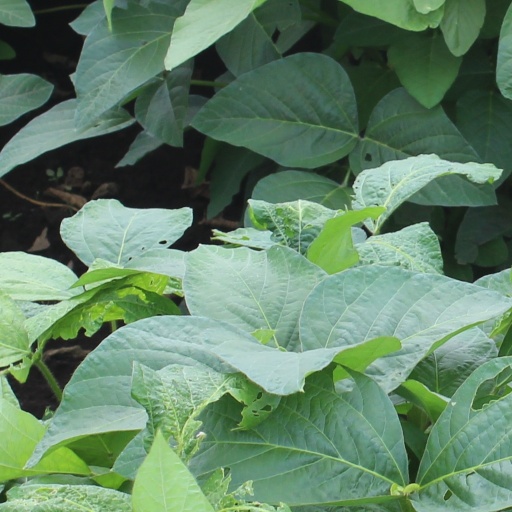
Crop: soybean